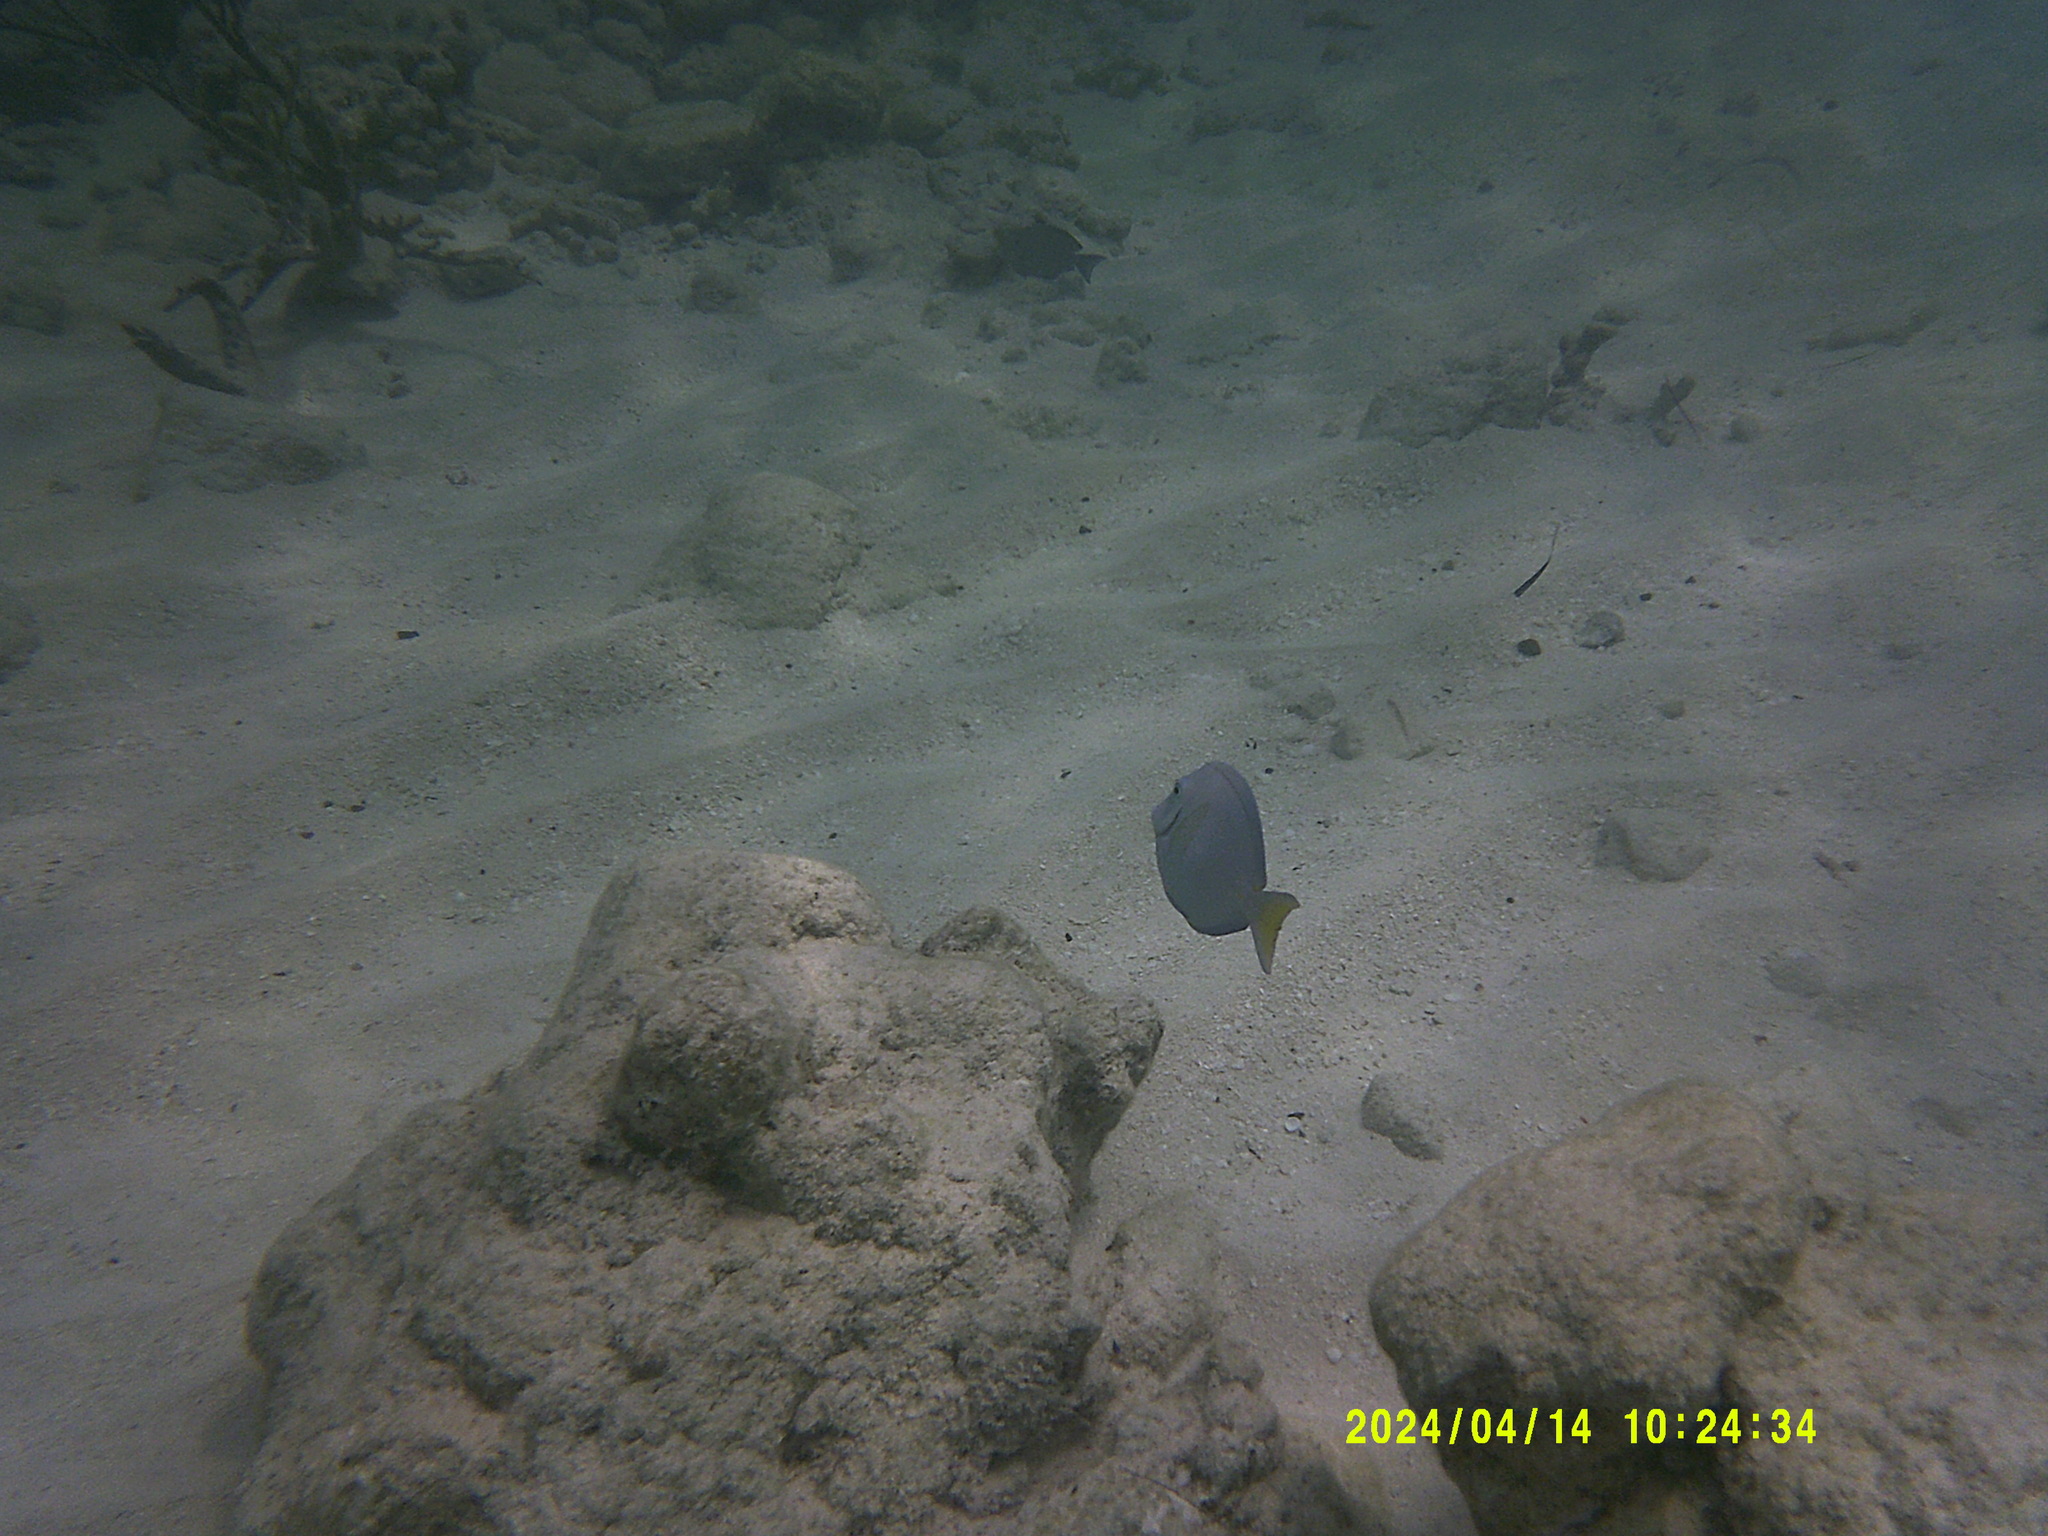
Acanthurus coeruleus (Atlantic Blue Tang)